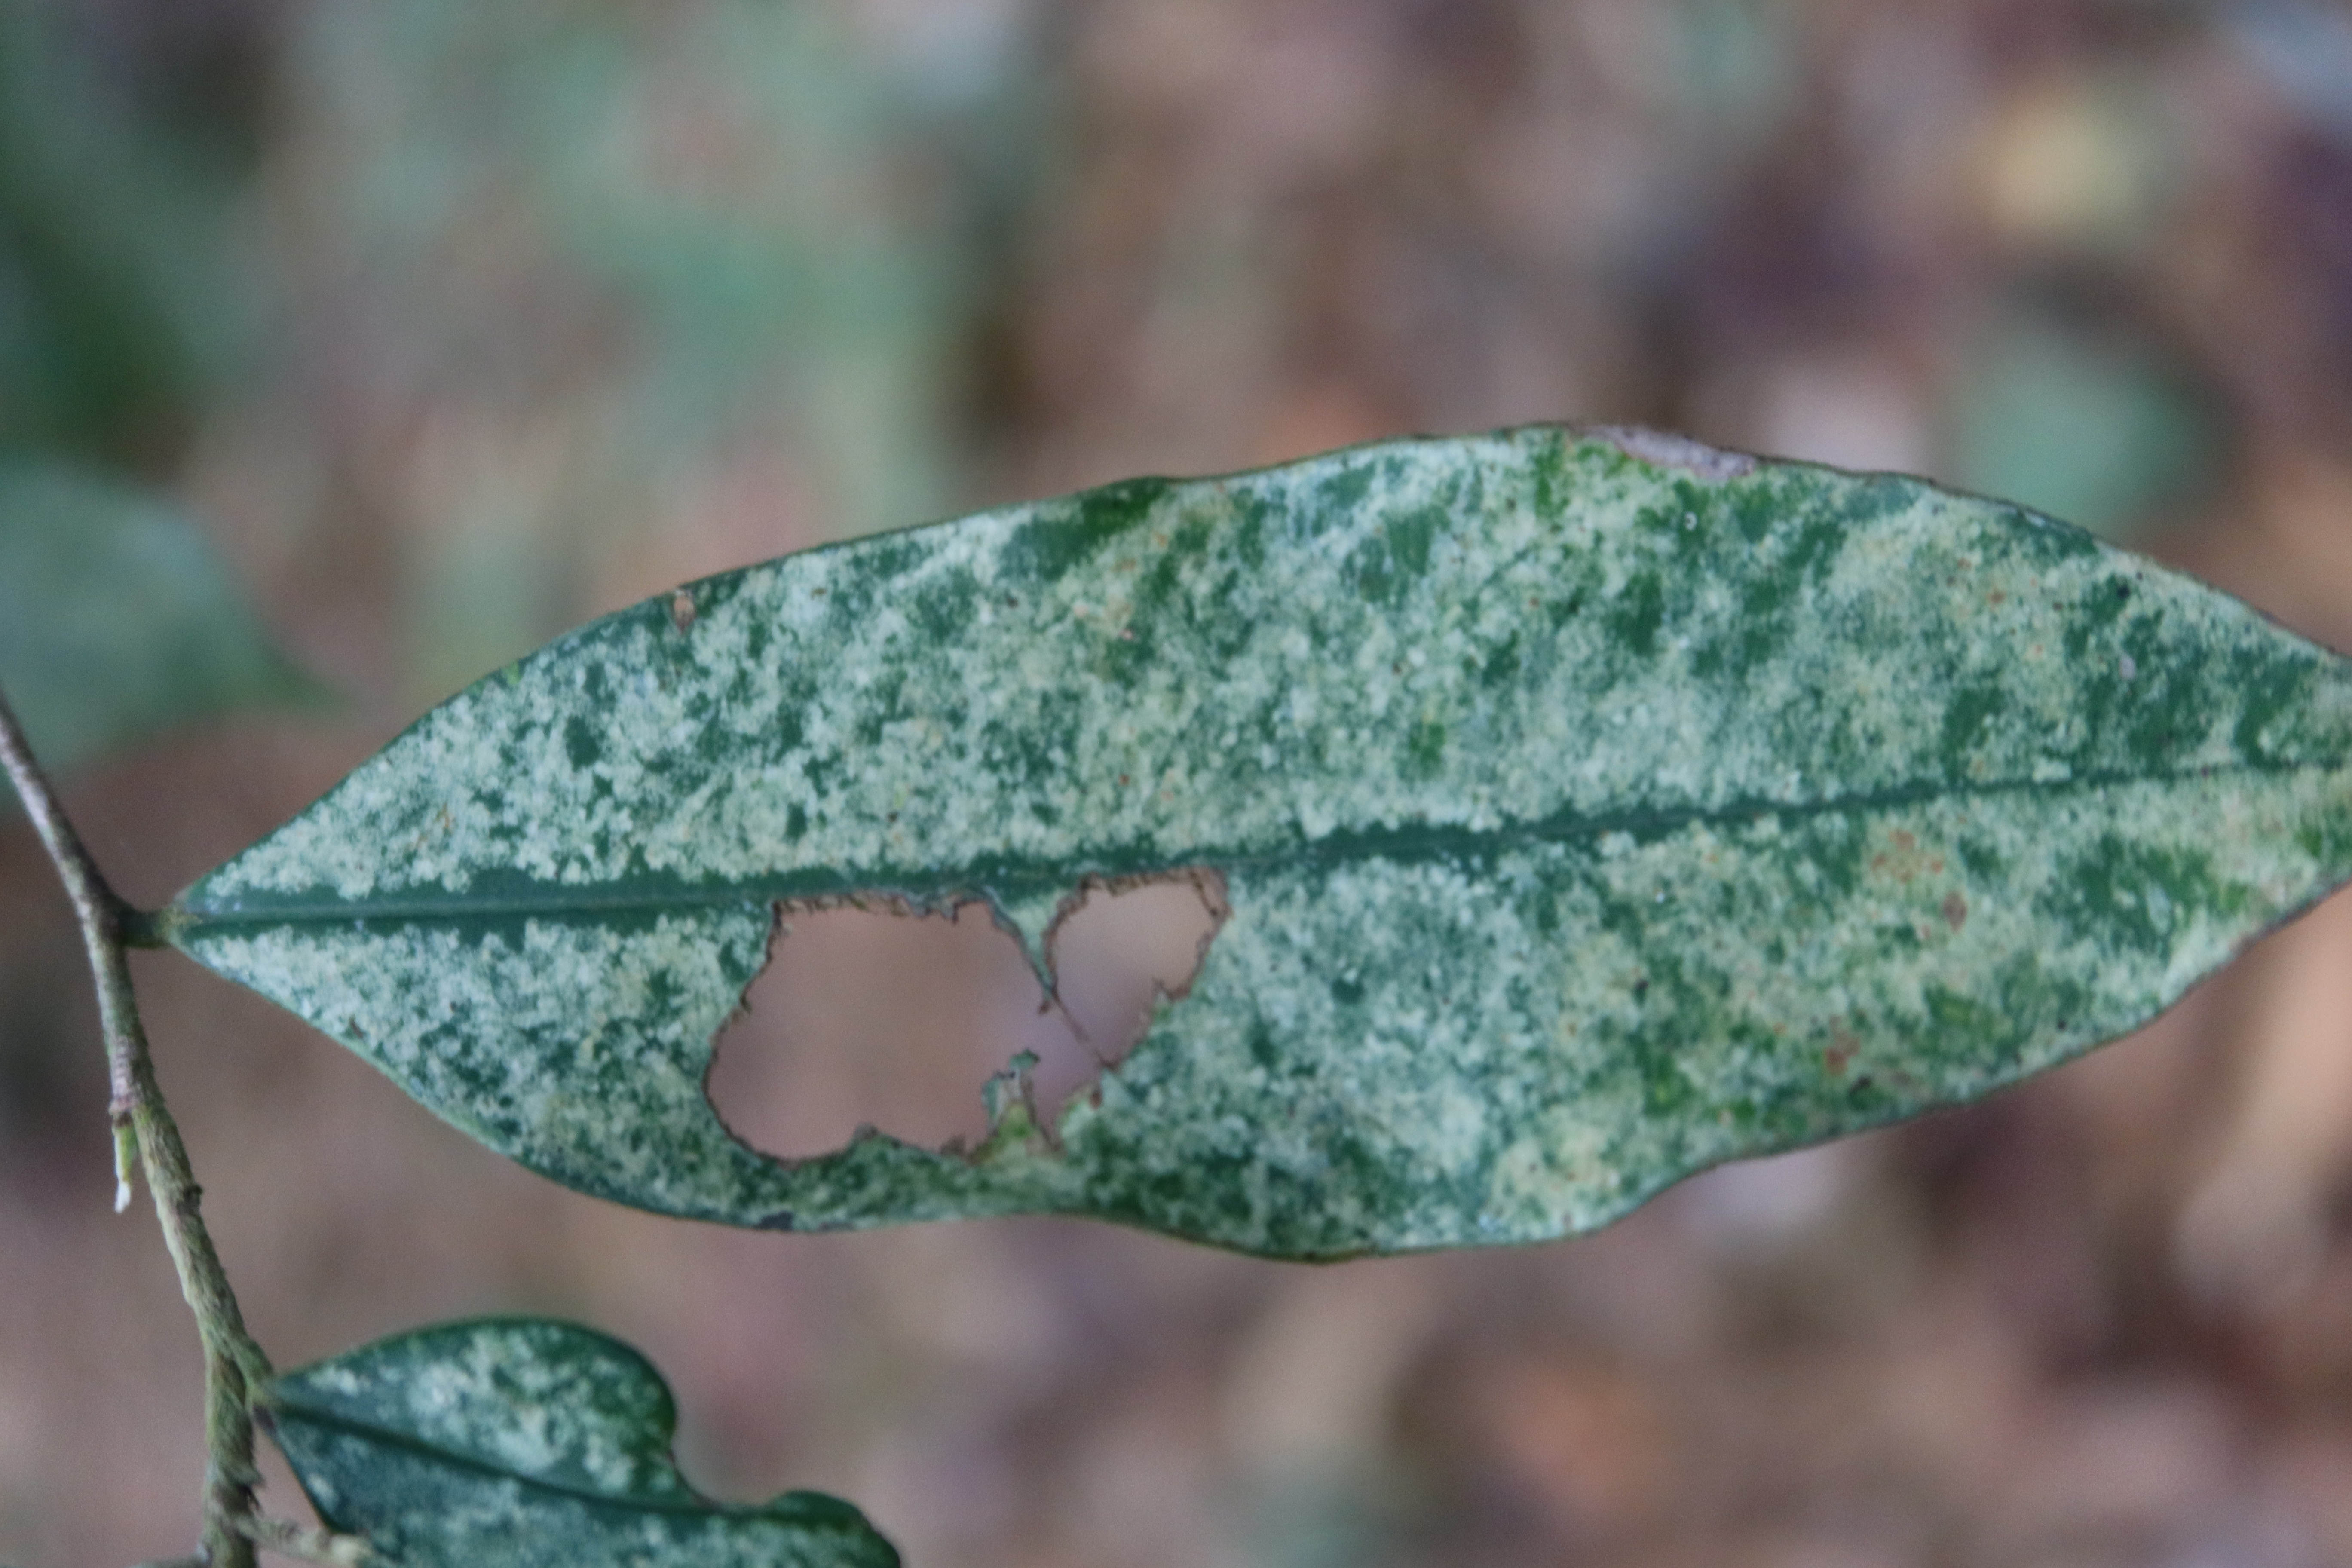
Label: Powdery mildew